Pyaar Kiya To Darna Kya (1998 film)

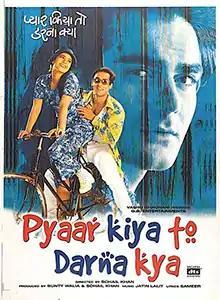
Poster

Pyaar Kiya To Darna Kya is a 1998 Indian Hindi-language romantic comedy film. Written and directed by Sohail Khan, the film stars his real-life brothers Salman Khan and Arbaaz Khan, with Kajol as the female lead, alongside Dharmendra in a pivotal role.